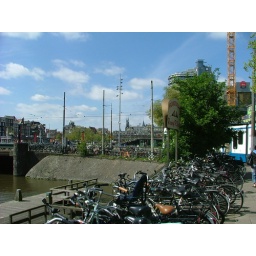
Just as many bike in the water as above.